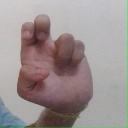
अक्षर: अ